High-capacity magazine

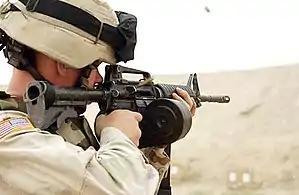
M4 with attached 100-round Beta C-Mag

A high-capacity magazine (or large-capacity magazine) is a magazine capable of holding a higher than normal number of ammunition rounds for a particular firearm (i.e. more than in a standard magazine for that firearm).